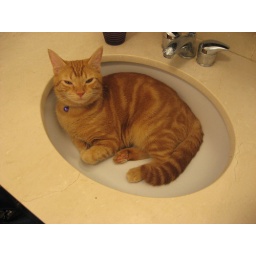
Truman hanging out in the bathroom sink